Fred Rogers

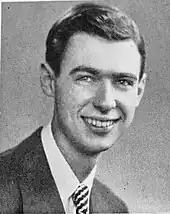
Rogers in Latrobe High School's 1946 yearbook.

Rogers attended Latrobe High School, where he overcame his shyness. "It was tough for me at the beginning," Rogers told NPR's Terry Gross in 1984, "and then I made a couple friends who found out that the core of me was okay. And one of them was... the head of the football team". Rogers became president of the student council, a member of the National Honor Society, and editor-in-chief of the school yearbook. He registered for the draft in Greensburg, Pennsylvania, in 1948 at age 20, where he was classified 1-A (available for military service); however, his status was changed to unqualified for military service following an Armed Forces physical on October 12, 1950. He attended Dartmouth College for one year before transferring to Rollins College, where he graduated "magna cum laude" in 1951 with a Bachelor of Music.